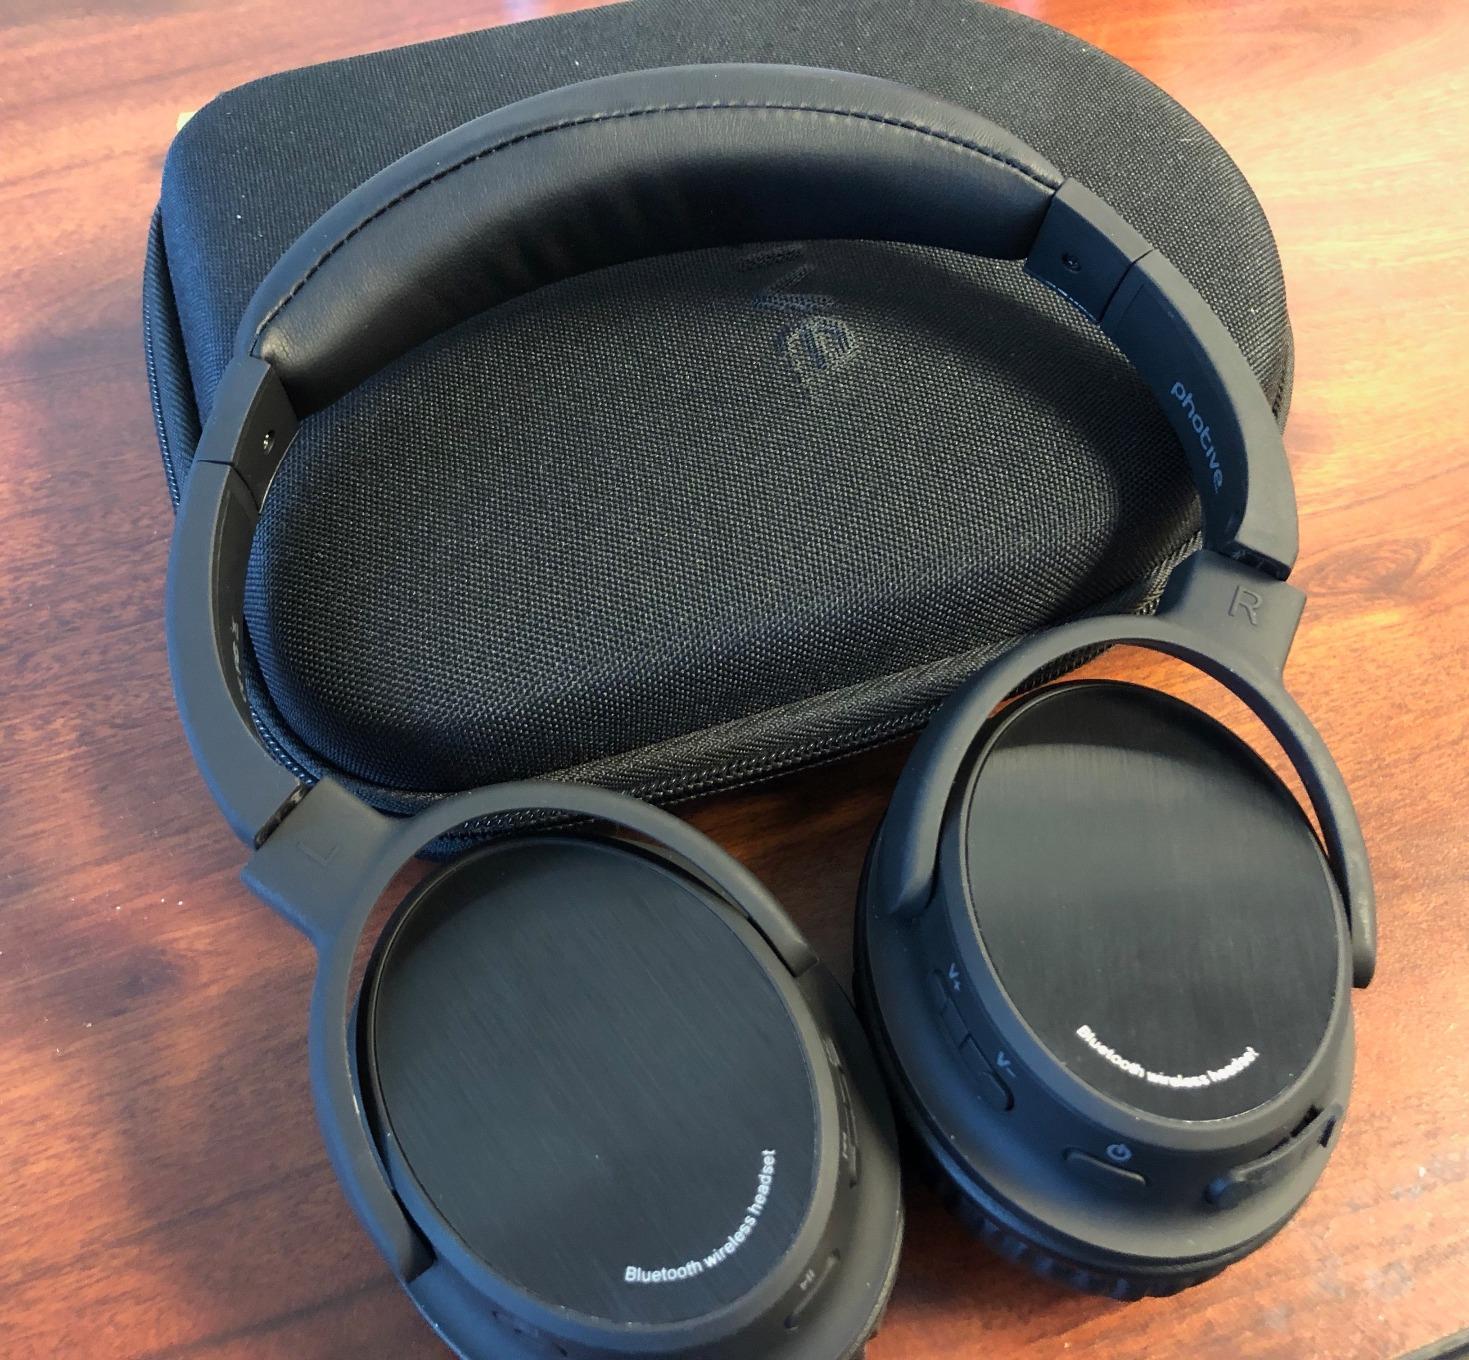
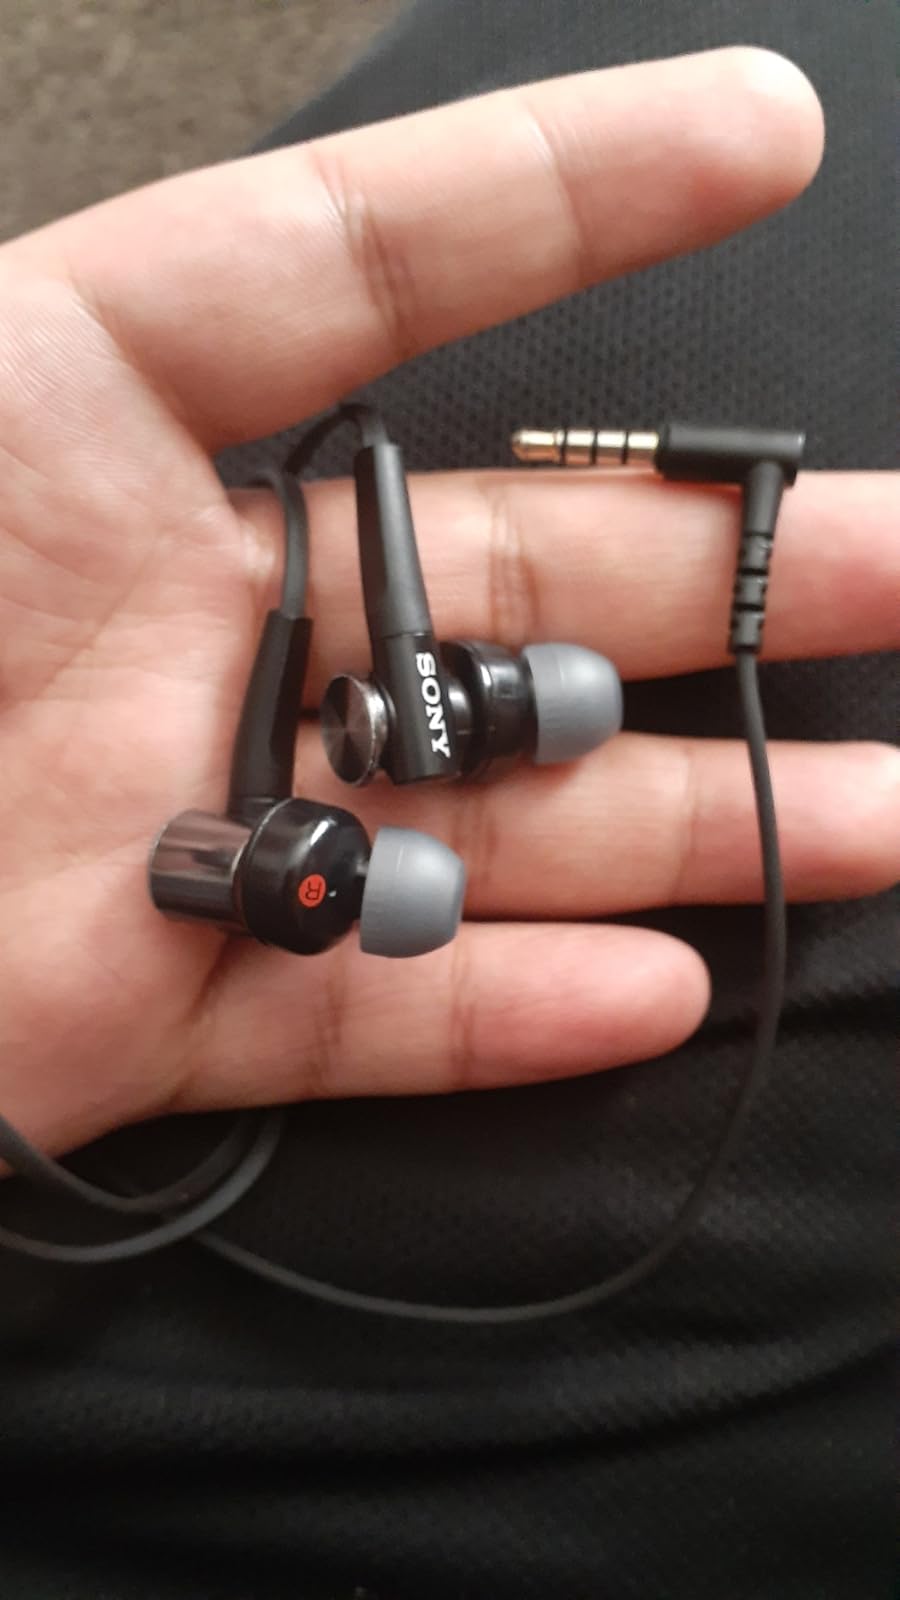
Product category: headphones
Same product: no